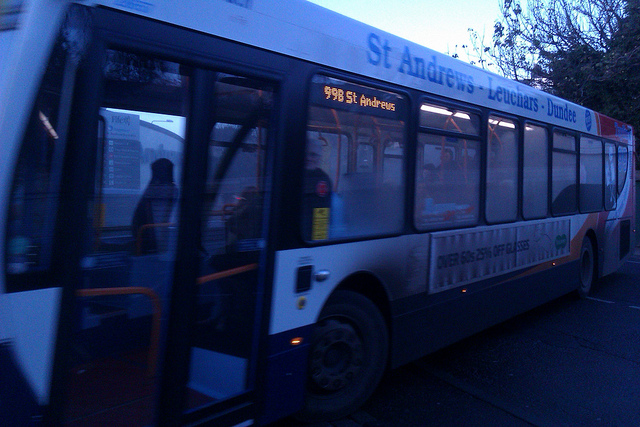
A bus lighted inside but has no passengers aboard.

An empty metro bus in very dim light parked.

A bus sits at a bus stop to pick up passengers

A bus with its lights on and advertisements on it.

A bus parked in a parking lot at dusk.